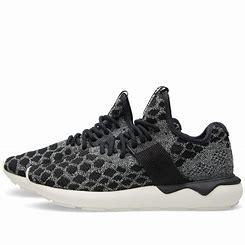
Brand: Adidas
Model: Tubular Runner